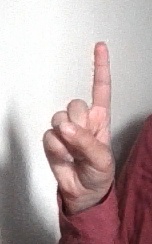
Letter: bb